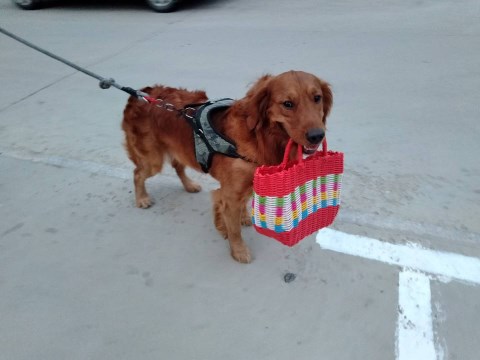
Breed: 5355-n000126-golden_retriever